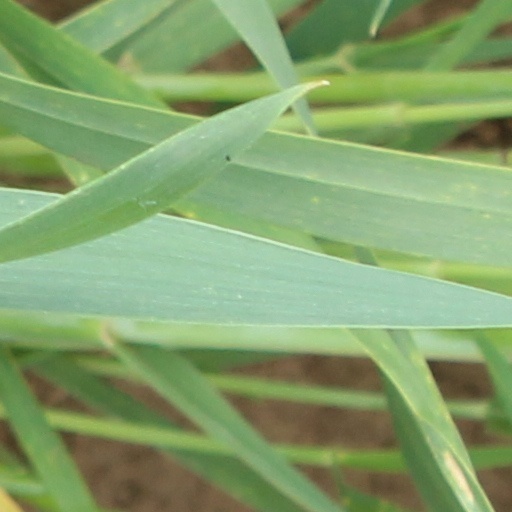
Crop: wheat